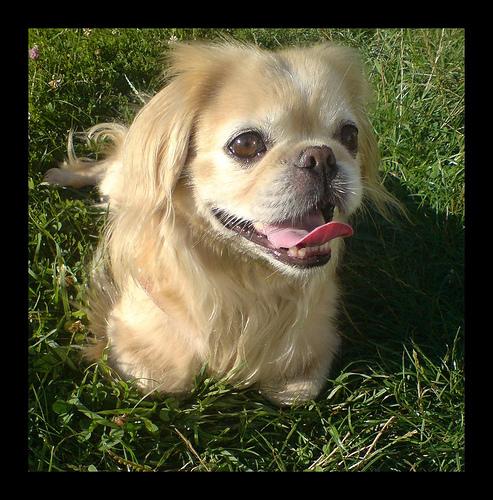
Breed: japanese chin